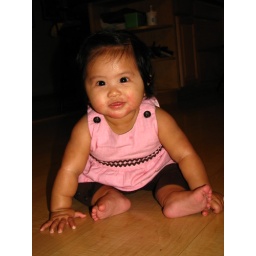
Keoni in her pink dress